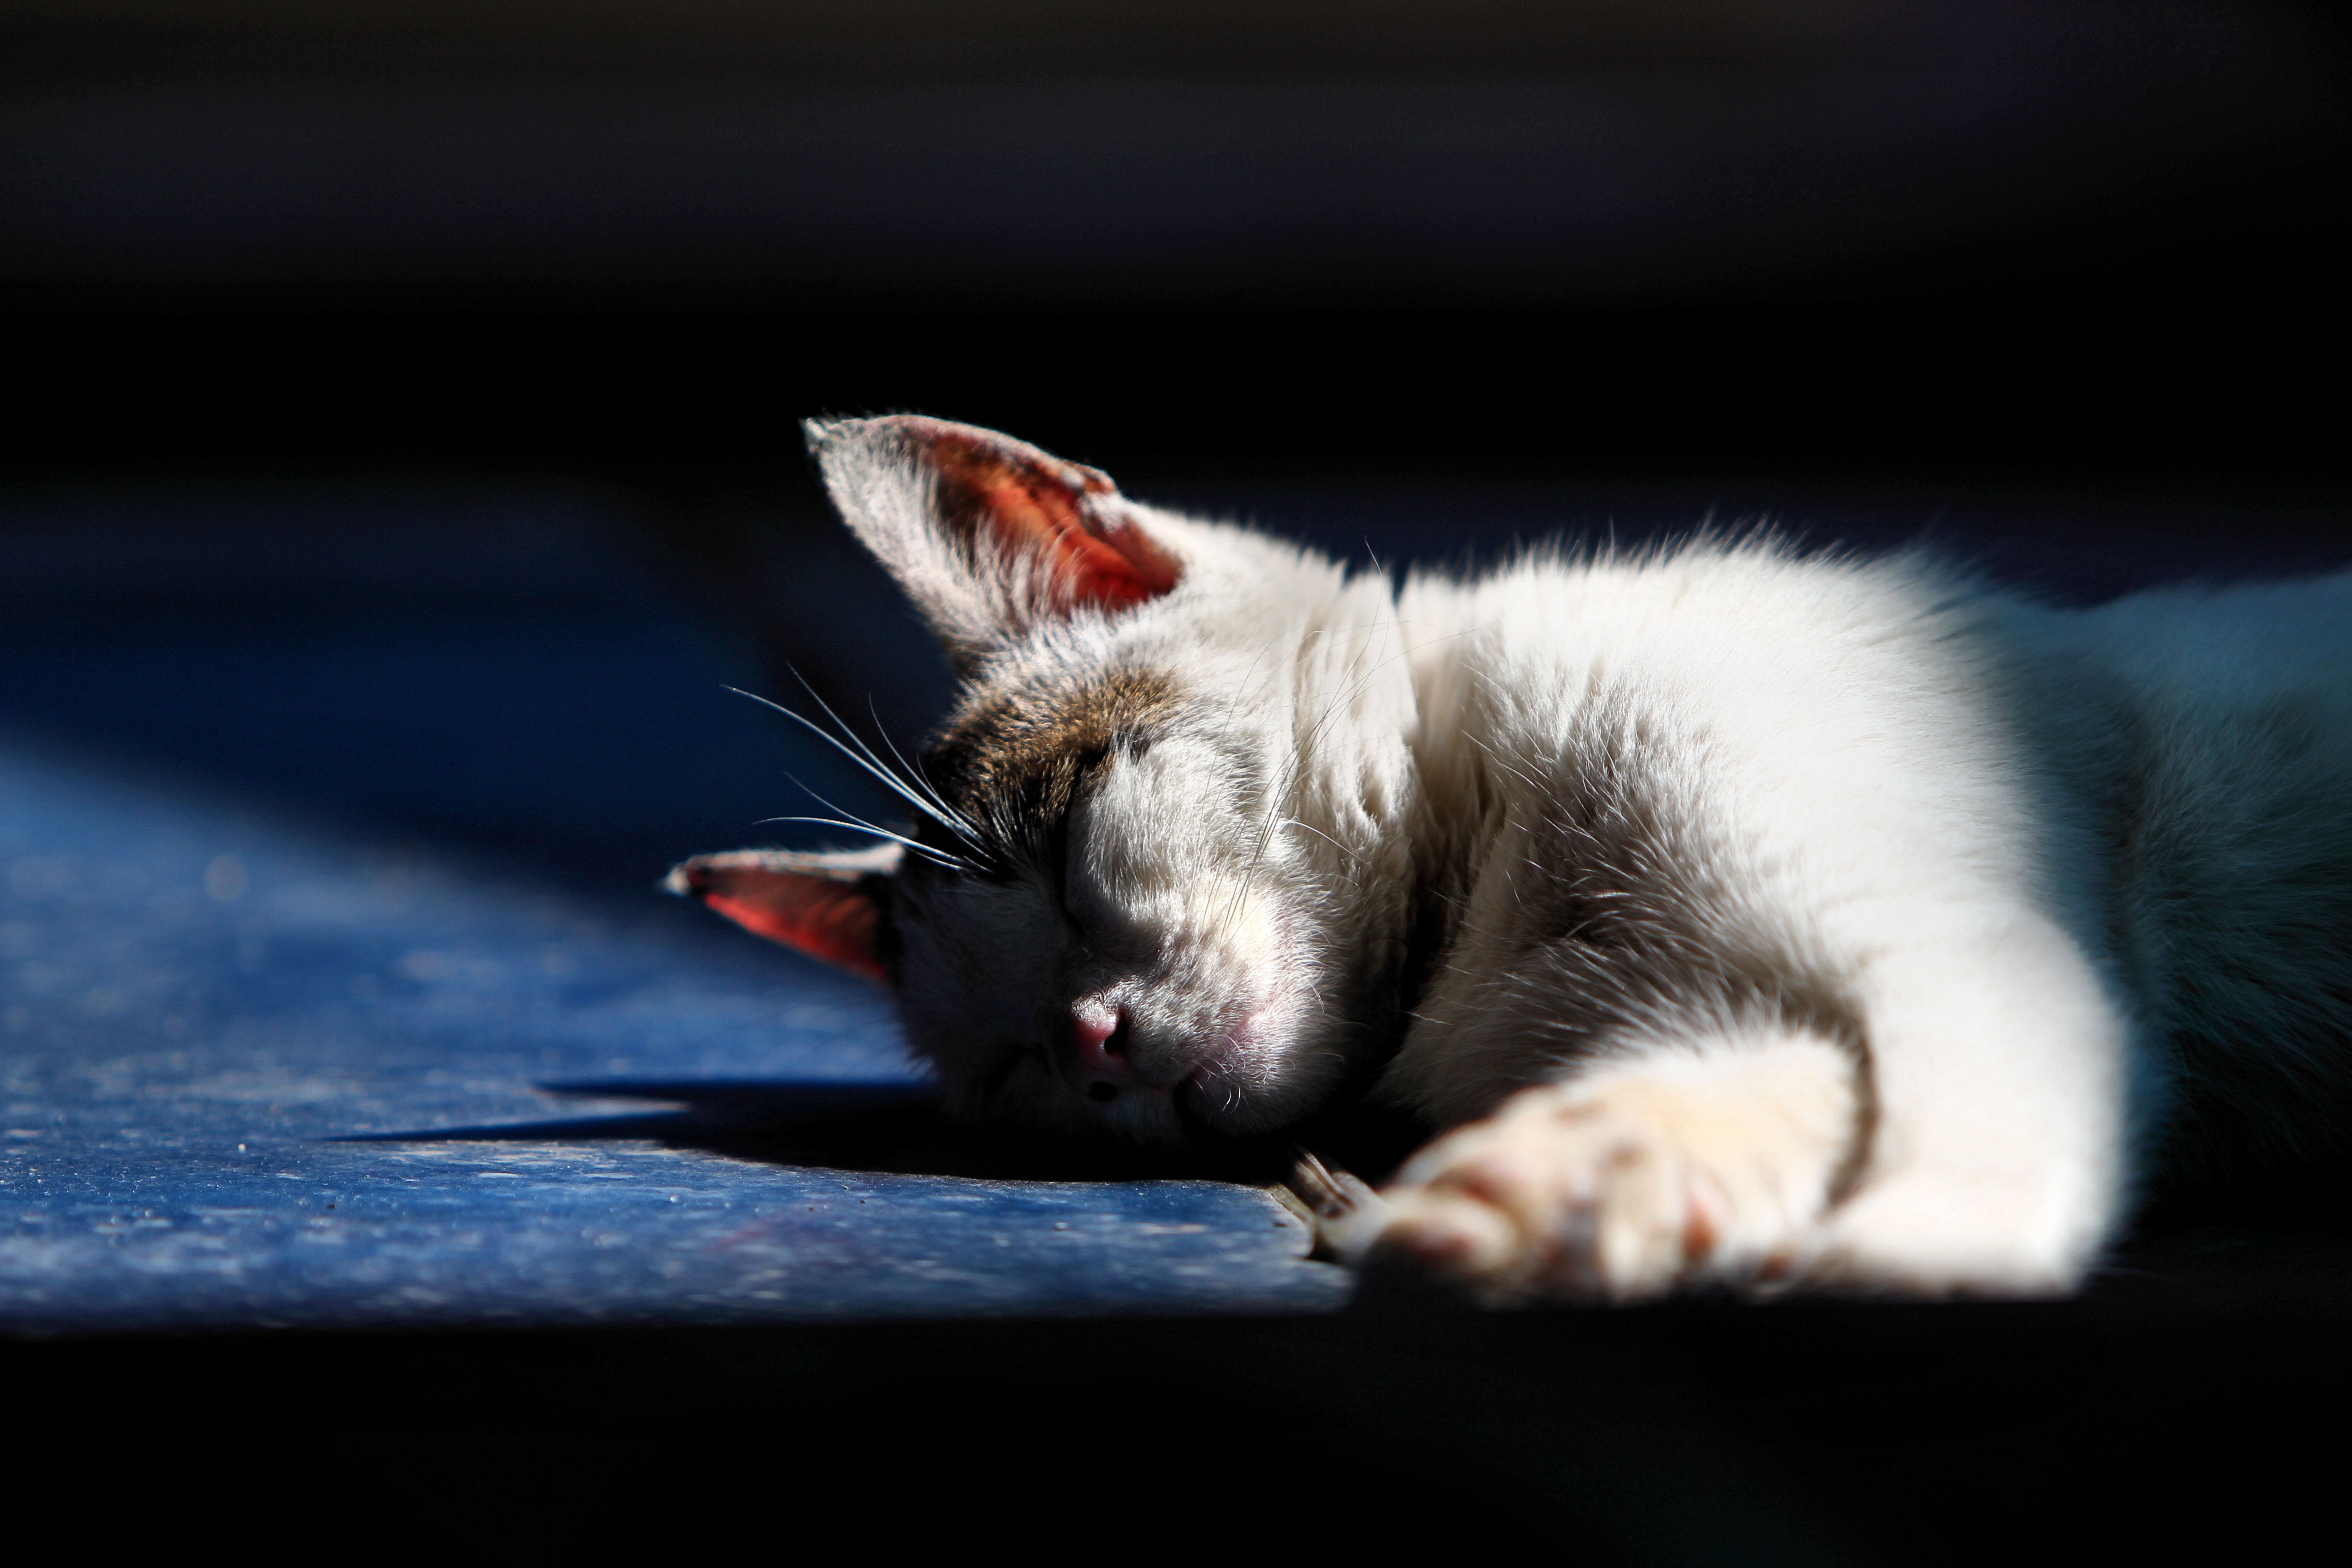
landscape, pet, kitten, cat, mammal, yawn, whiskers, vertebrate, xie, small to medium sized cats, cat like mammal